Bahamas at the 2008 Summer Olympics

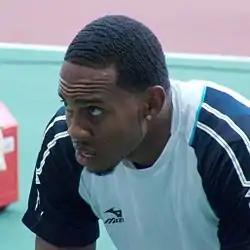
Leevan Sands, who medaled in triple jump at Beijing in 2008

Auburn University graduate and two-time Olympian Leevan Sands, the cousin of Shamar Sands, was the sole Bahamian participant in the men's triple jump event. During the qualification round on 17 August, Sands was placed in the second heat against competitors that included Li Yanxi of China, Onochie Achike of Great Britain, and Hector Fuentes of Cuba. Sands ranked second in his heat of twenty athletes, jumping a distance of 17.25 meters. Li, the heat leader, beat Sands by 0.05 meters, while Achike del behind Sands by 0.07 meters. Overall, Sands ranked fifth out of the thirty-nine participating athletes. He progressed to the final round on 21 August. During that round, Sands jumped a distance of 17.59 meters, medaling bronze behind silver medalist Phillips Idowu of Great Britain (who jumped 17.62 meters) and gold medalist Nelson Évora of Portugal (who jumped 17.67 meters).